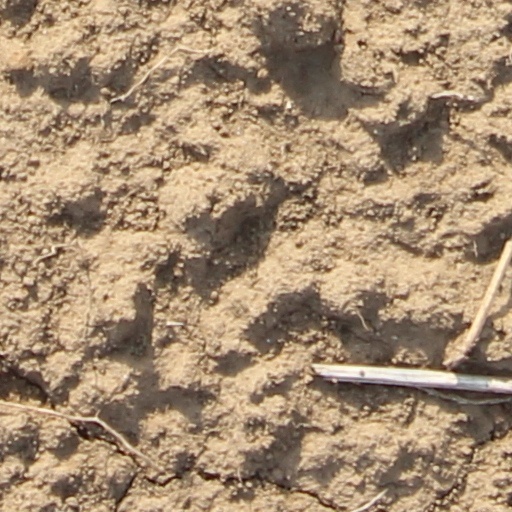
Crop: wheat